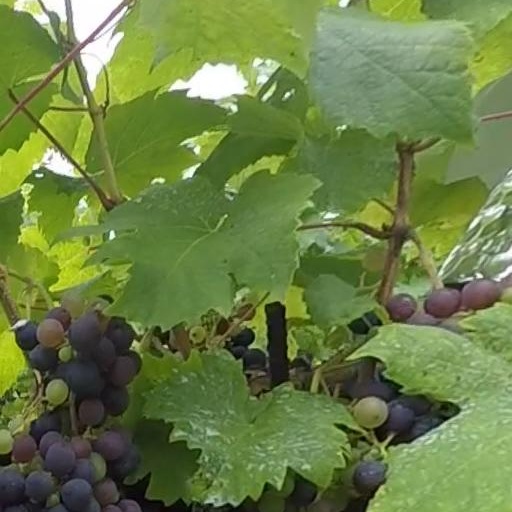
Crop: grape